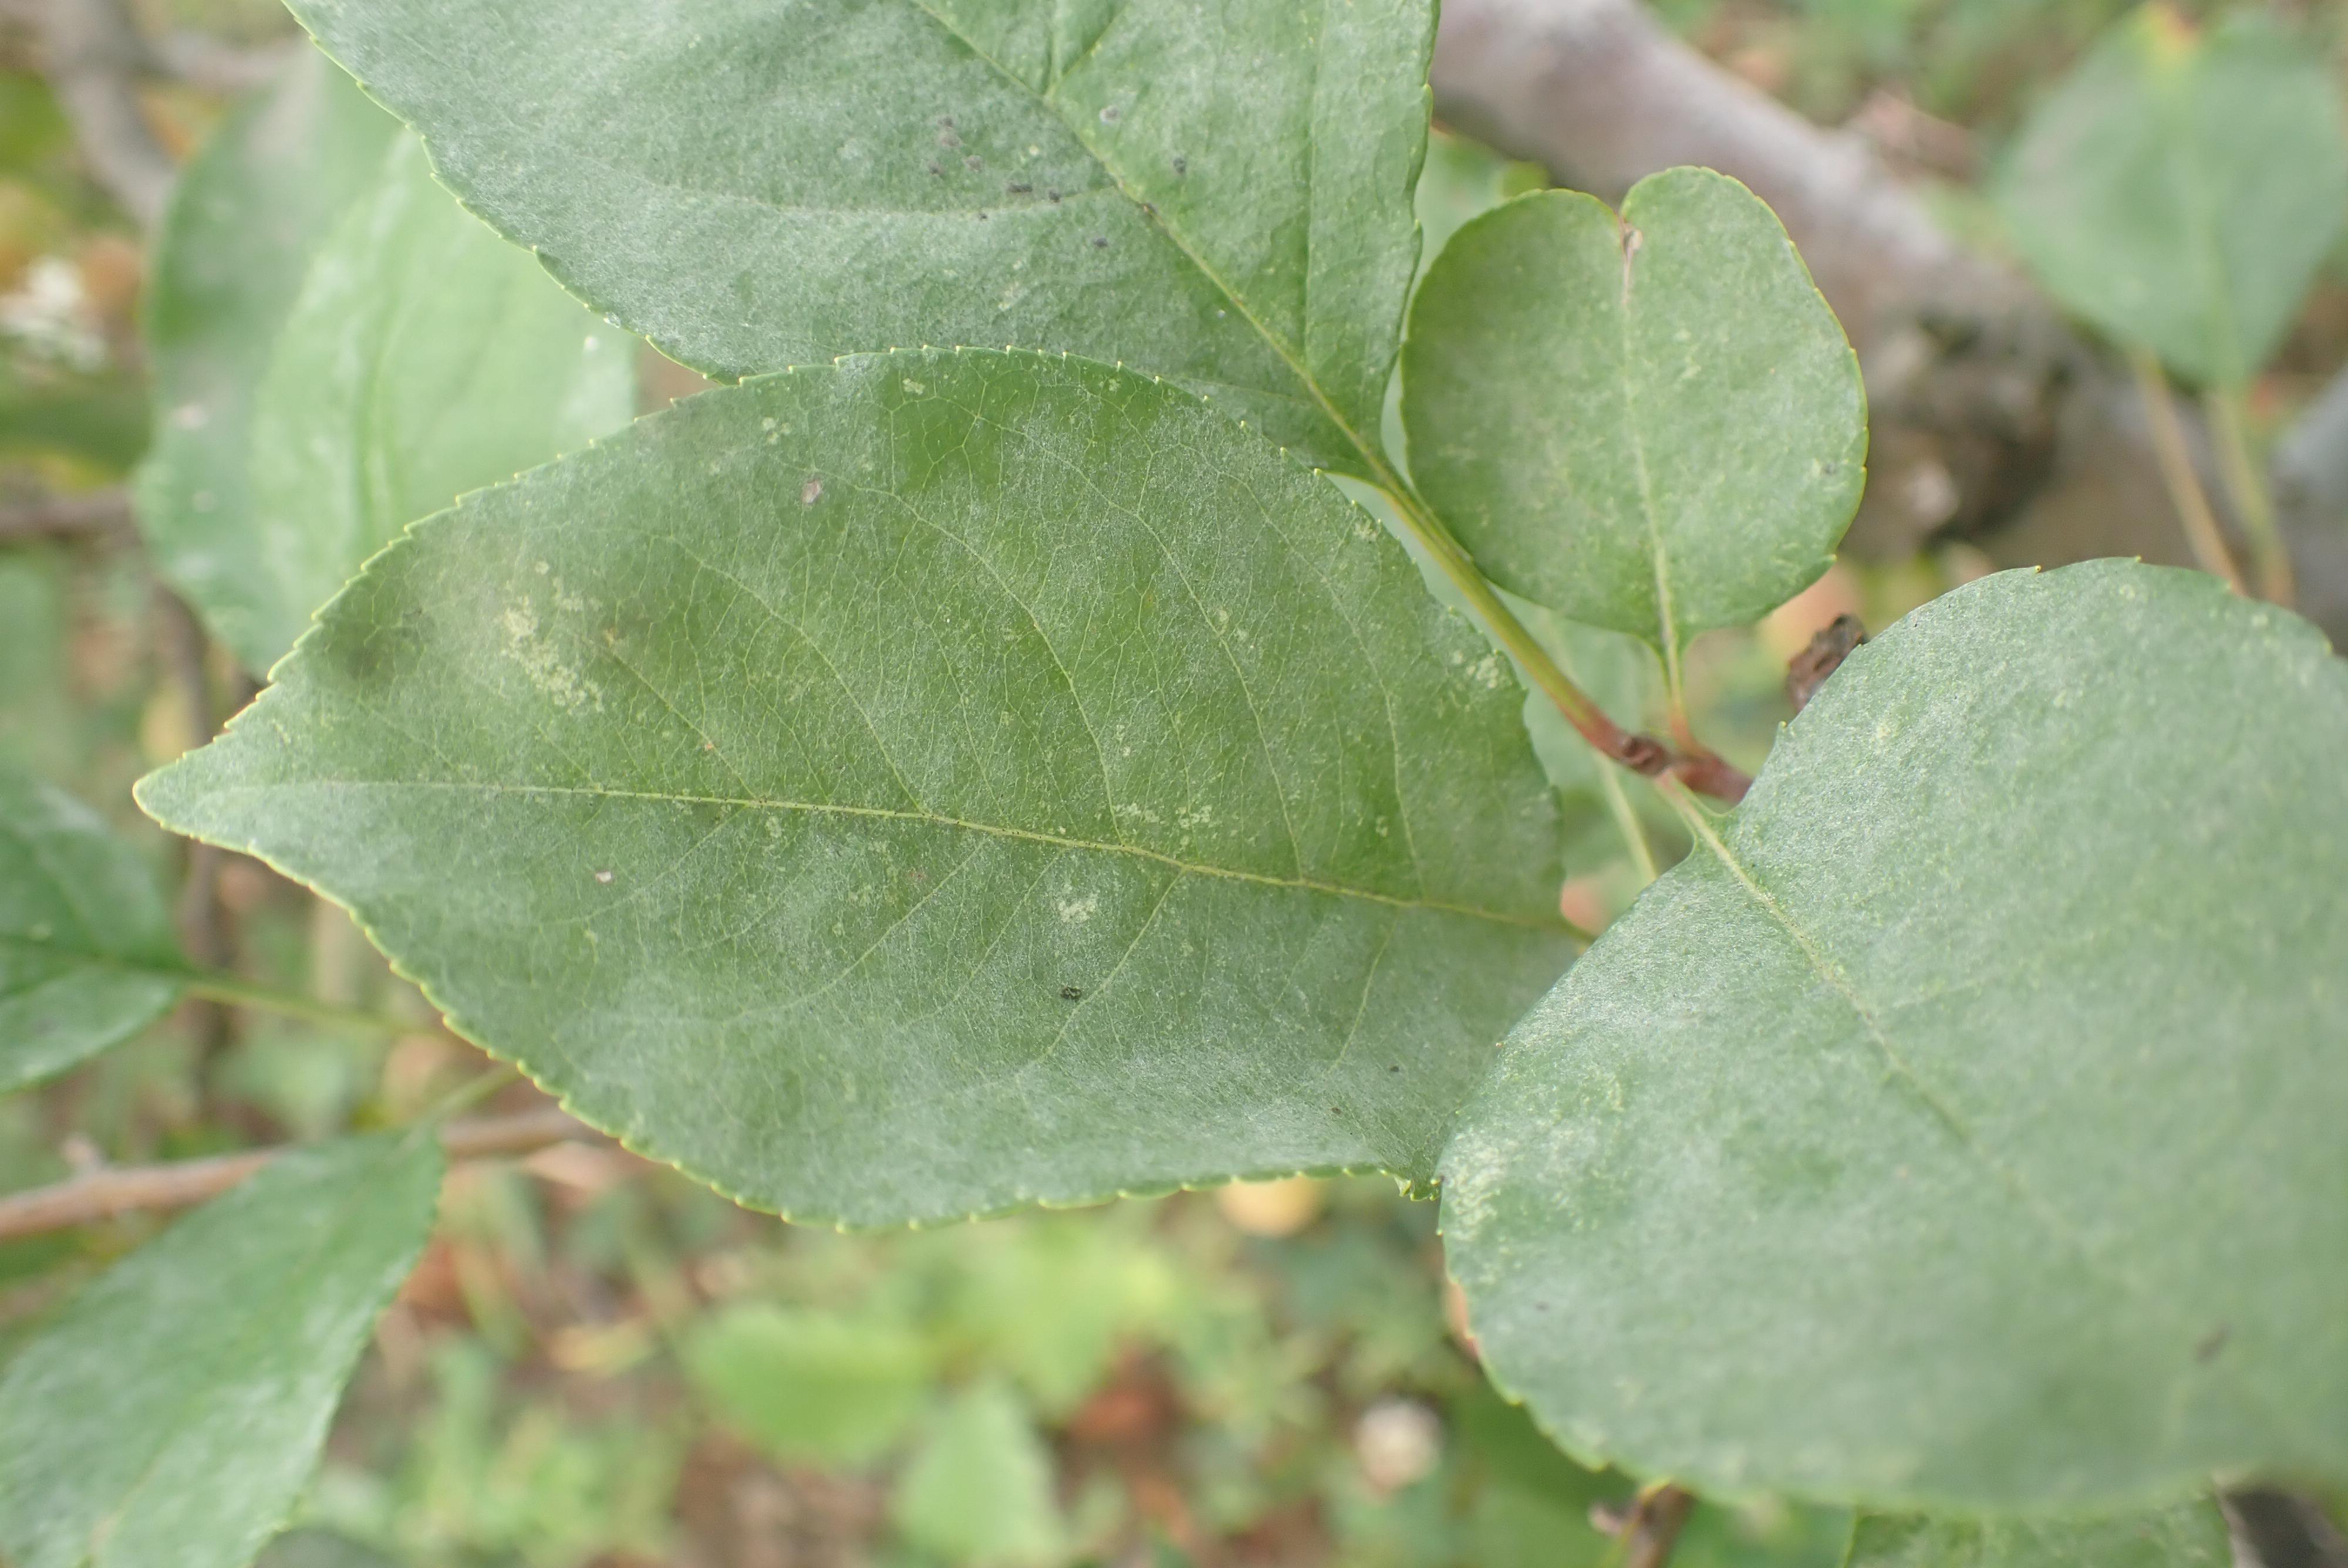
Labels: powdery_mildew